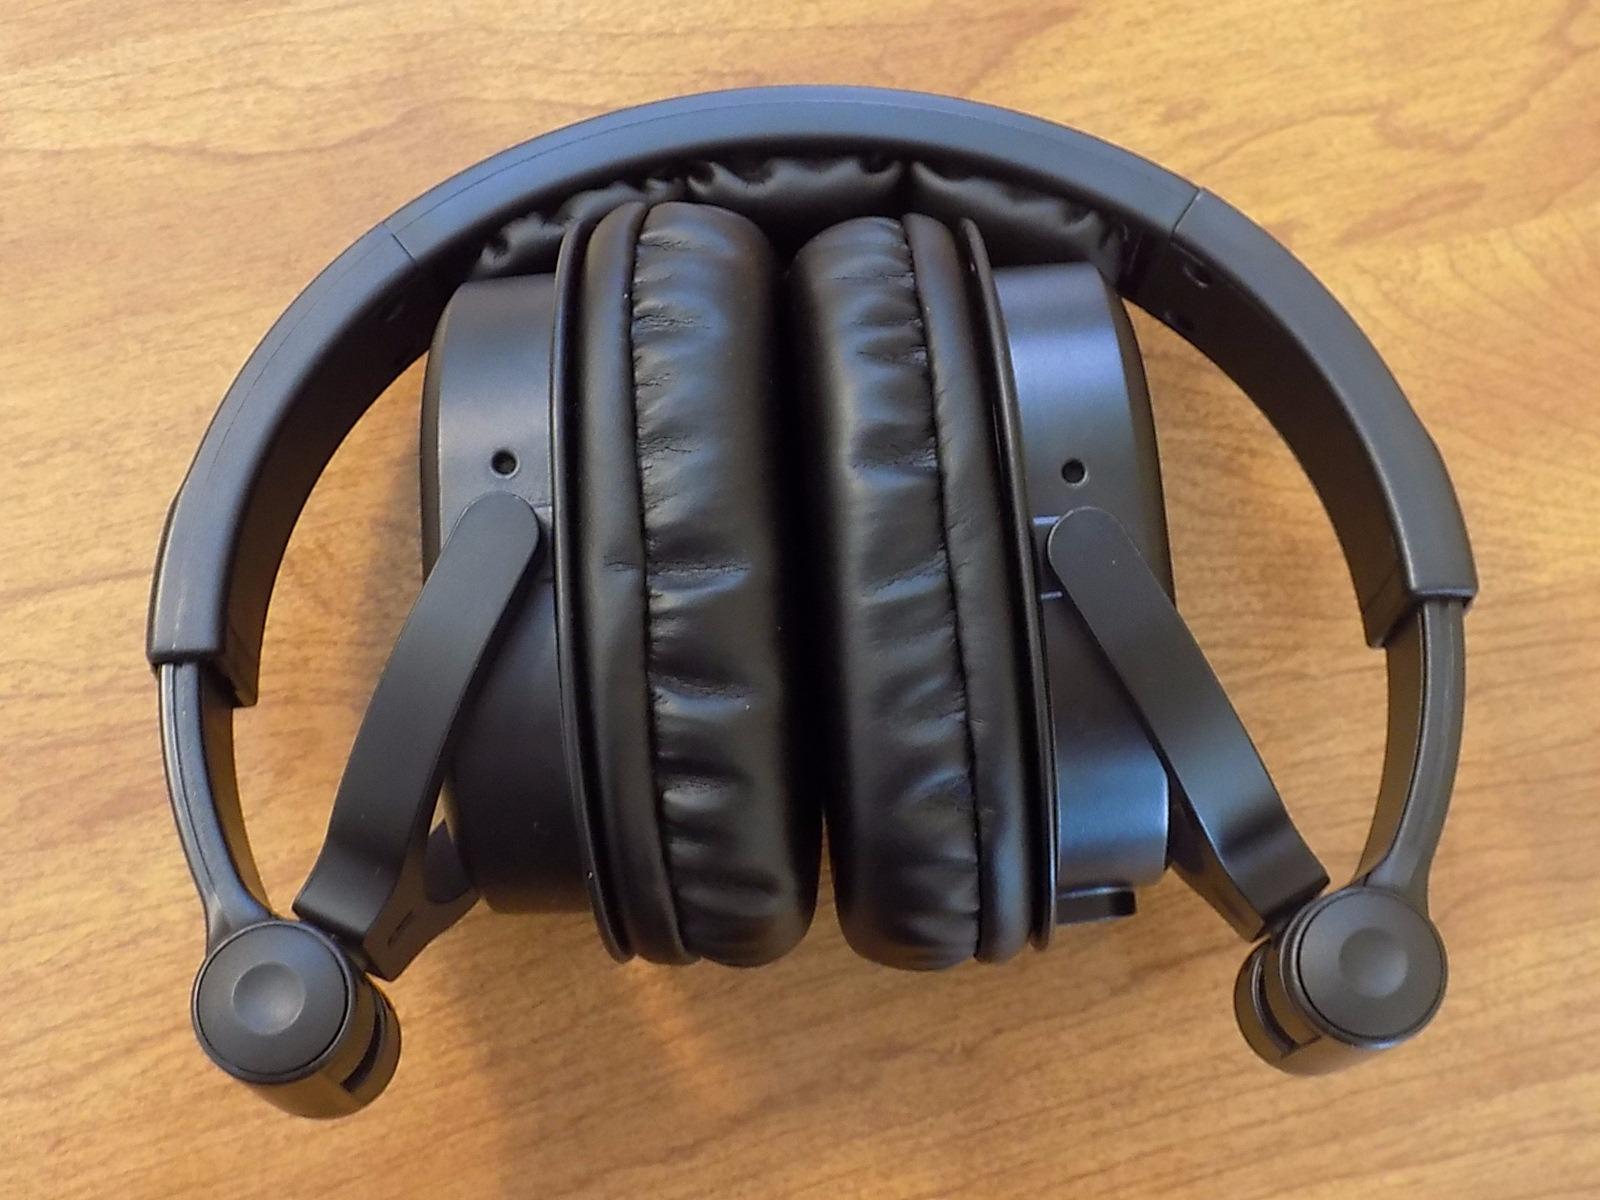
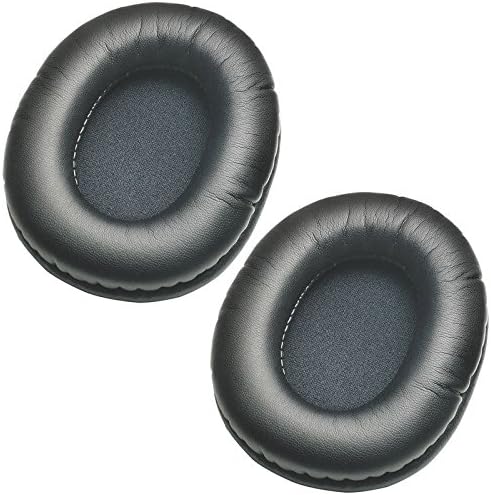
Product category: headphones
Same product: no